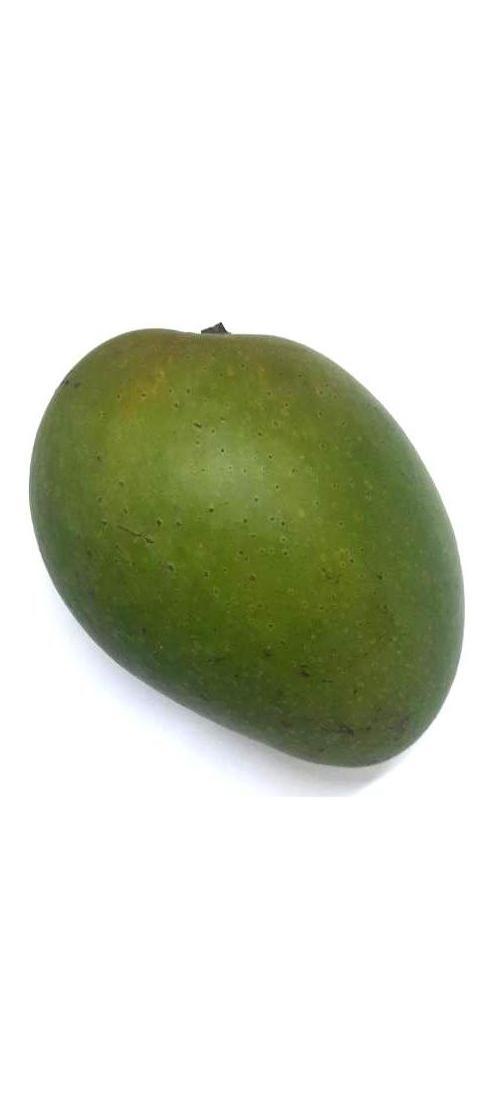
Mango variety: Ashshina Zhinuk